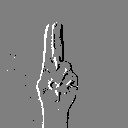
ASL letter: u